Henry S. Lane House

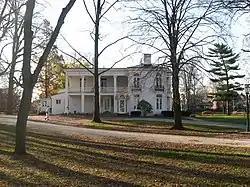
North Side of the Lane Place

The Lane Place was the home of Sen. Henry S. Lane (1811- 1881) and Joanna Lane (1826-1914). It is located at 212 South Water Street in Crawfordsville, Indiana. Helen Elston Smith, the Lanes' niece, inherited the house after Joanna's death. She willed the house and its contents to the Montgomery County Historical Society on February 26, 1931. 85%-90% of all of the furnishings are either original to the house or belonged to the Elston Family. The house has been a museum since 1931 even though Helen continued to live in the home until the mid-1930s.